Elias Burstein

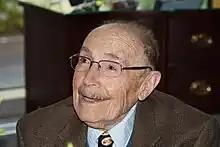
E. Burstein, 2010

During his career Burstein trained more than thirty-five PhD students in physics as well as five postdoctoral research associates. He published over 200 papers and has two patents for impurity-doped silicon and germanium infrared photo-detectors. He also initiated and organized many international conferences, bringing together physicists from all over the globe to share the results of their research and theoretical work, and to confer with each other.